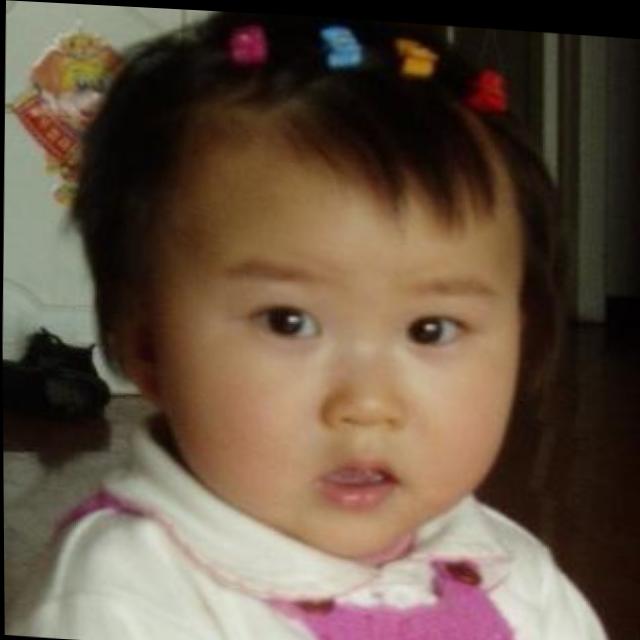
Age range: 0-12